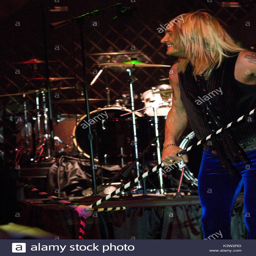
hard rock artist , the lead singer for hard rock artist , died these are previously unreleased